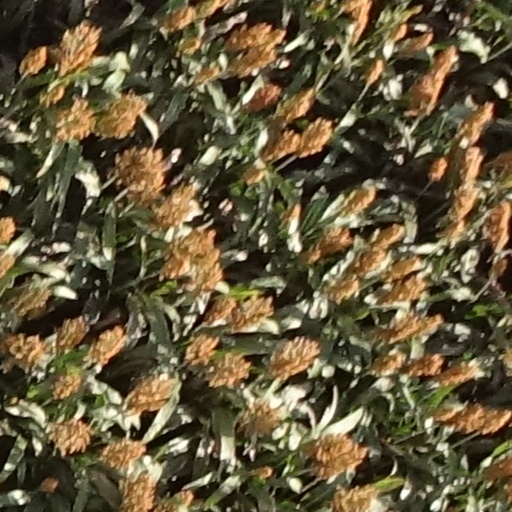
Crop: sorghum